Georg Feigl

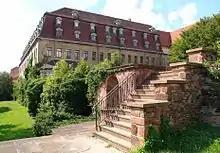
Baroque castle, Wechselburg (2007)

Georg Feigl (13 October 1890 – 20 April 1945) was a German mathematician.